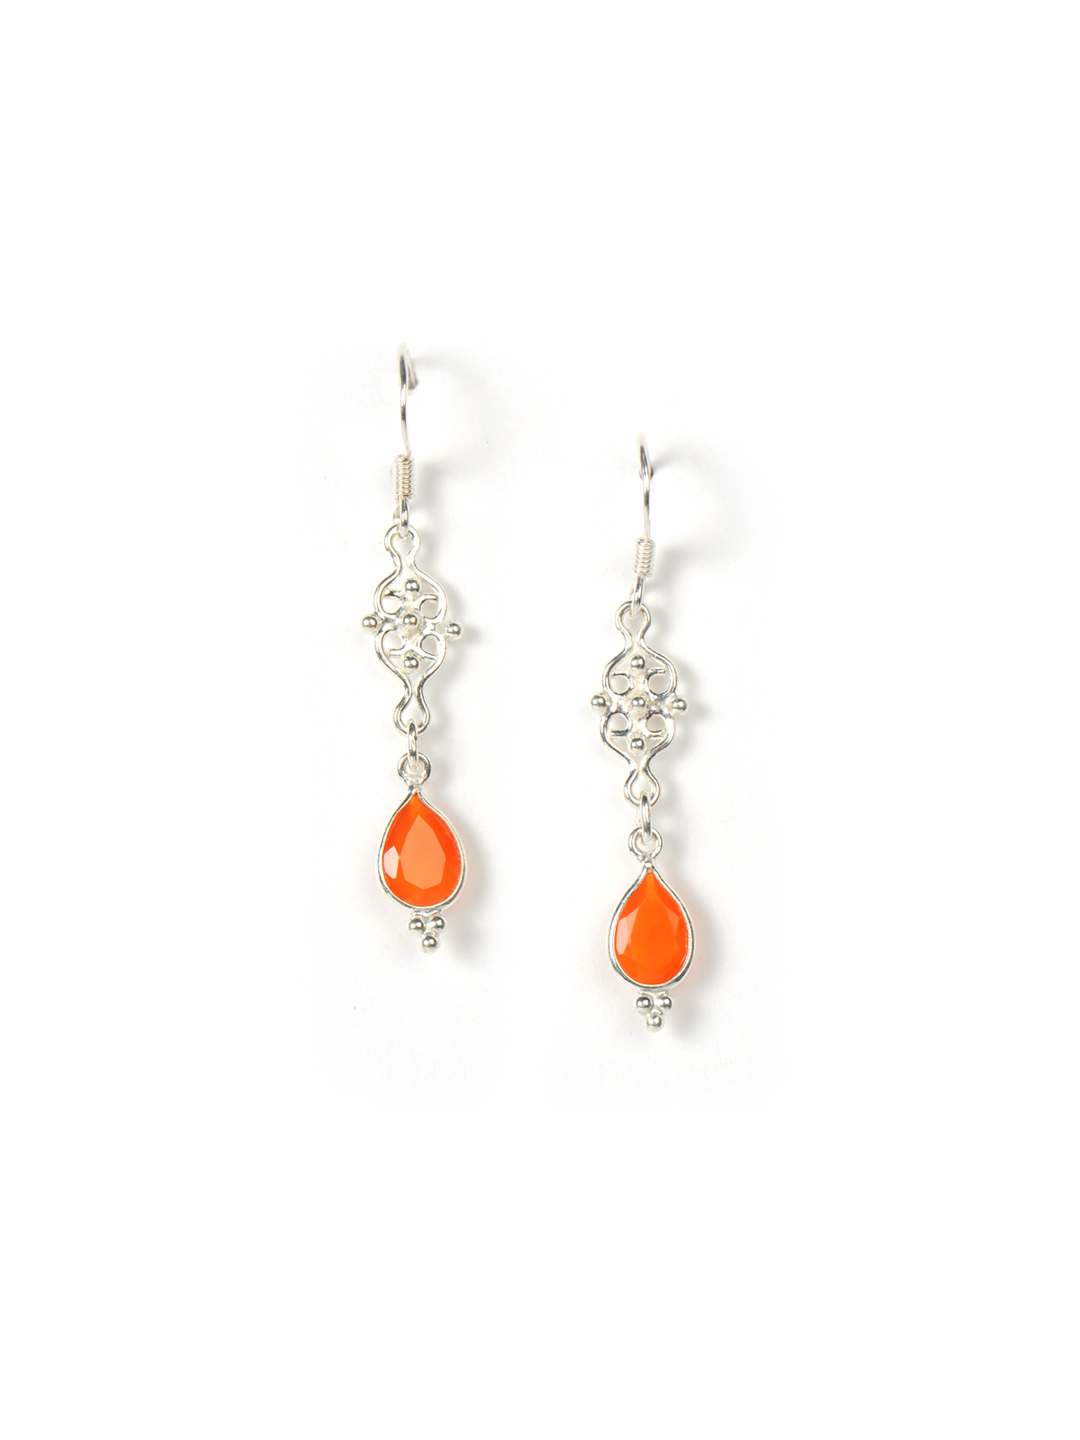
Fabindia Women Anusuya Silver Earrings
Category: Accessories / Jewellery / Earrings
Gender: Women
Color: Silver
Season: Winter 2016
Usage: Ethnic